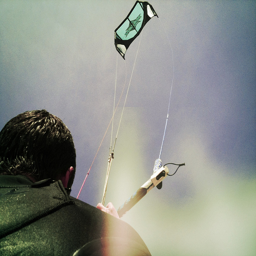
A man holding the lines to a parasail.
A black with black hair is flying a blue kite in the sky.
man flying a kite on a blue sky
The person is flying a kite into the air
A man flying a kite with the blue sky in the background